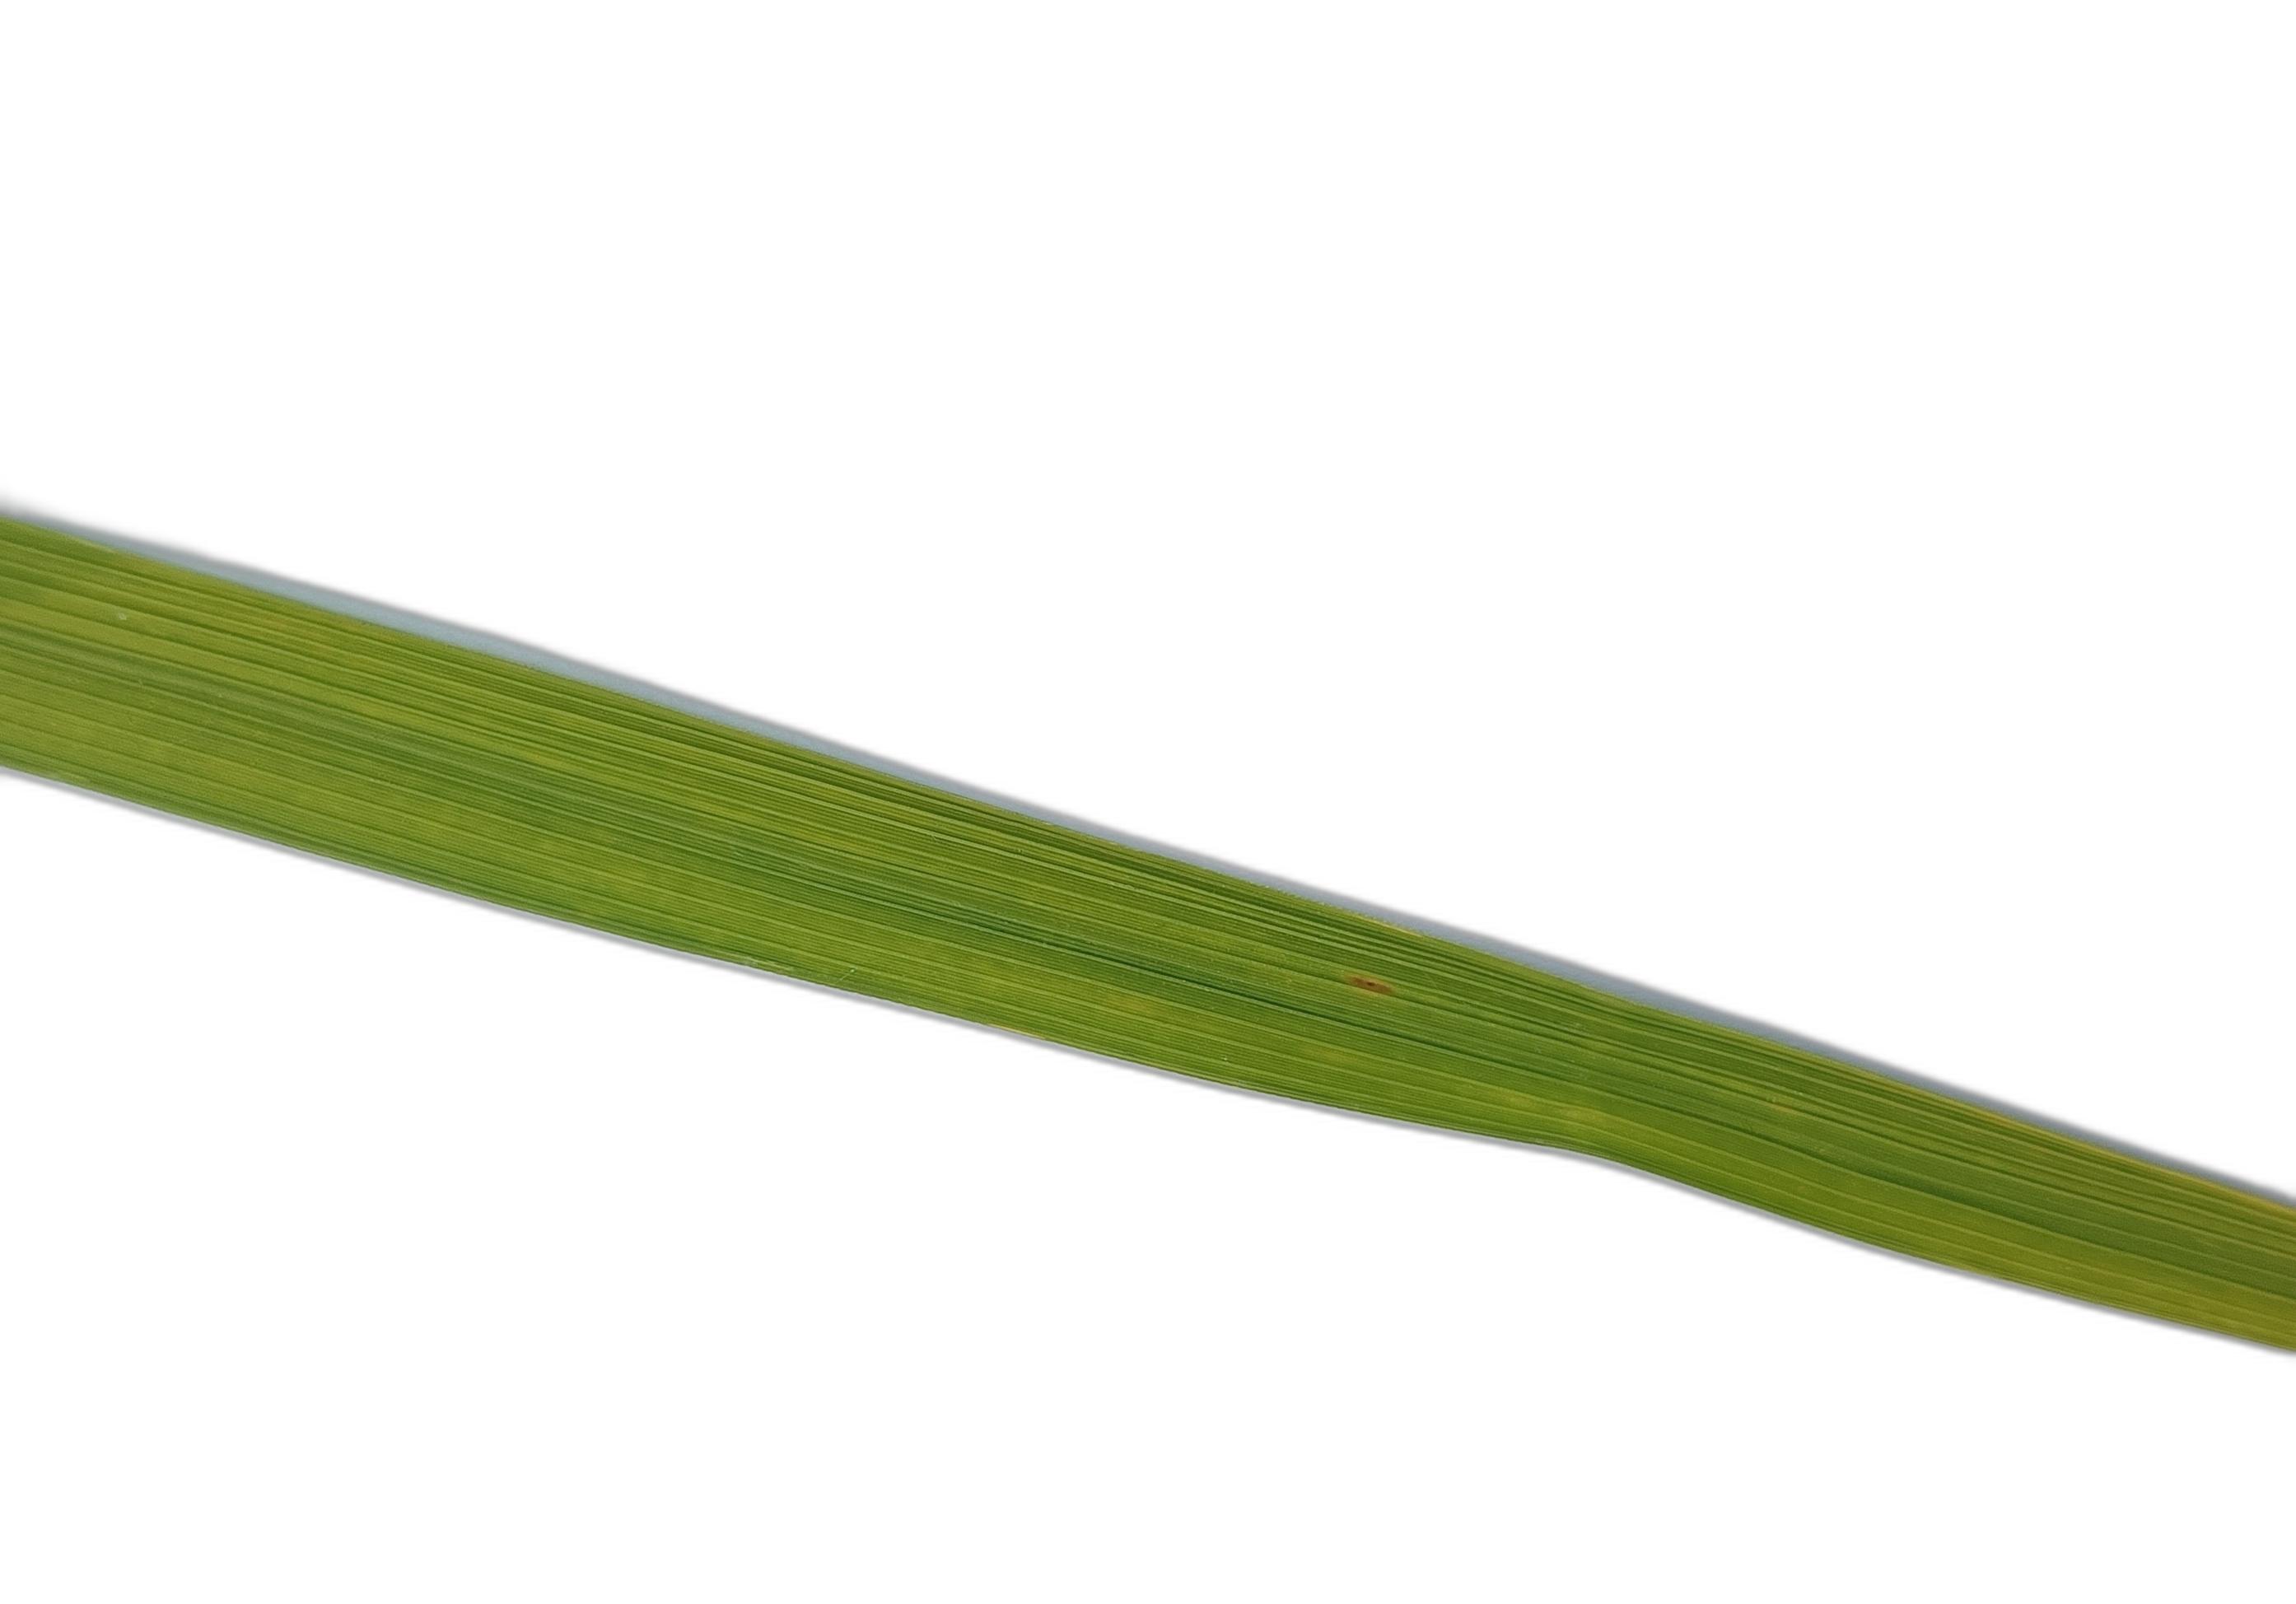
Label: Rice Tungro